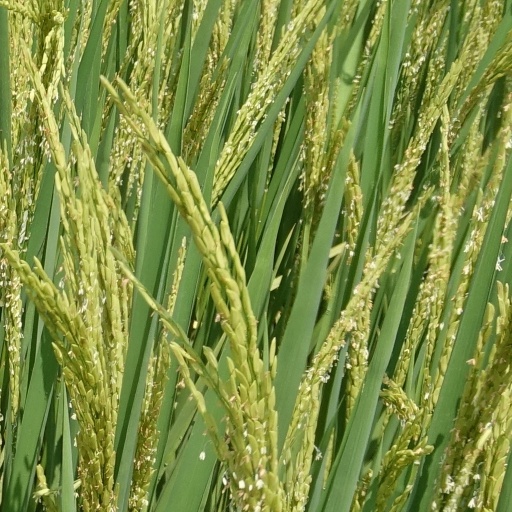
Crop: rice